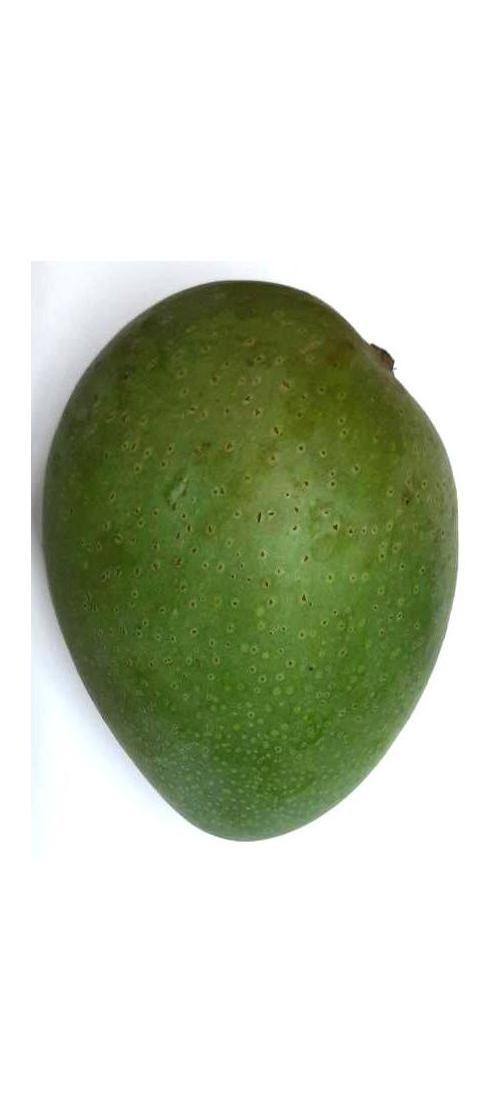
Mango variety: Ashshina Zhinuk